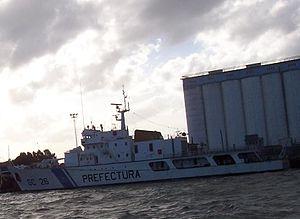
La préfecture navale argentine, est une force armée dépendant du ministère de l'Intérieur argentin fondée en juin 1810 qui a pour mission la protection de l'espace maritime et des cours d'eau du pays. Elle joue également un rôle de garde-côtes et régule la navigation sur les voies navigables, s'apparentant ainsi à une gendarmerie maritime.